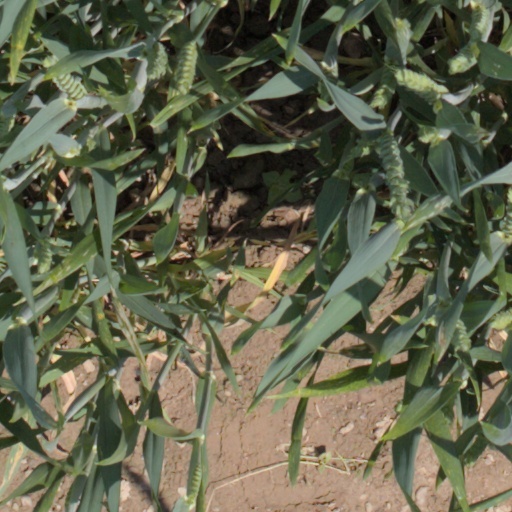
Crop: wheat